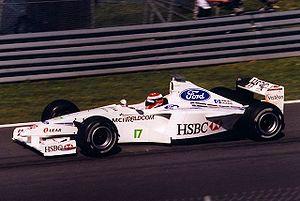
Johnny Herbert est un pilote automobile anglais né le 25 juin 1964 à Romford, Londres. Il s'est notamment illustré en Formule 1, ainsi que dans les épreuves d'Endurance. En 161 départs en Formule 1, Herbert a inscrit un total de 98 points, remporté 3 victoires et décroché 7 podiums. En Endurance, il a notamment remporté les 24 Heures du Mans 1991.
Ford Performance est la branche sportive de la marque automobile américaine Ford Motor Company. Le début en compétition de Ford a eu lieu le 10 octobre 1901 et la victoire de Henry Ford face à Alexander Winton.
Stewart Grand Prix est une ancienne écurie de sport automobile, fondée en 1988. Présente en Formule 1 de 1997 à 1999, elle a été revendue à Ford qui l'a renommée Jaguar Racing.
La Stewart SF-3 est la monoplace de Formule 1 engagée par l'écurie Stewart Grand Prix pour le Championnat du monde de Formule 1 1999. Elle est pilotée par le Brésilien Rubens Barrichello et l'Anglais Johnny Herbert et le pilote d'essais est le Brésilien Luciano Burti. C'est la première monoplace dessinée sur ordinateur.
Résultats du Grand Prix du Canada de Formule 1 1999 qui a eu lieu au circuit Gilles-Villeneuve le 13 juin 1999.